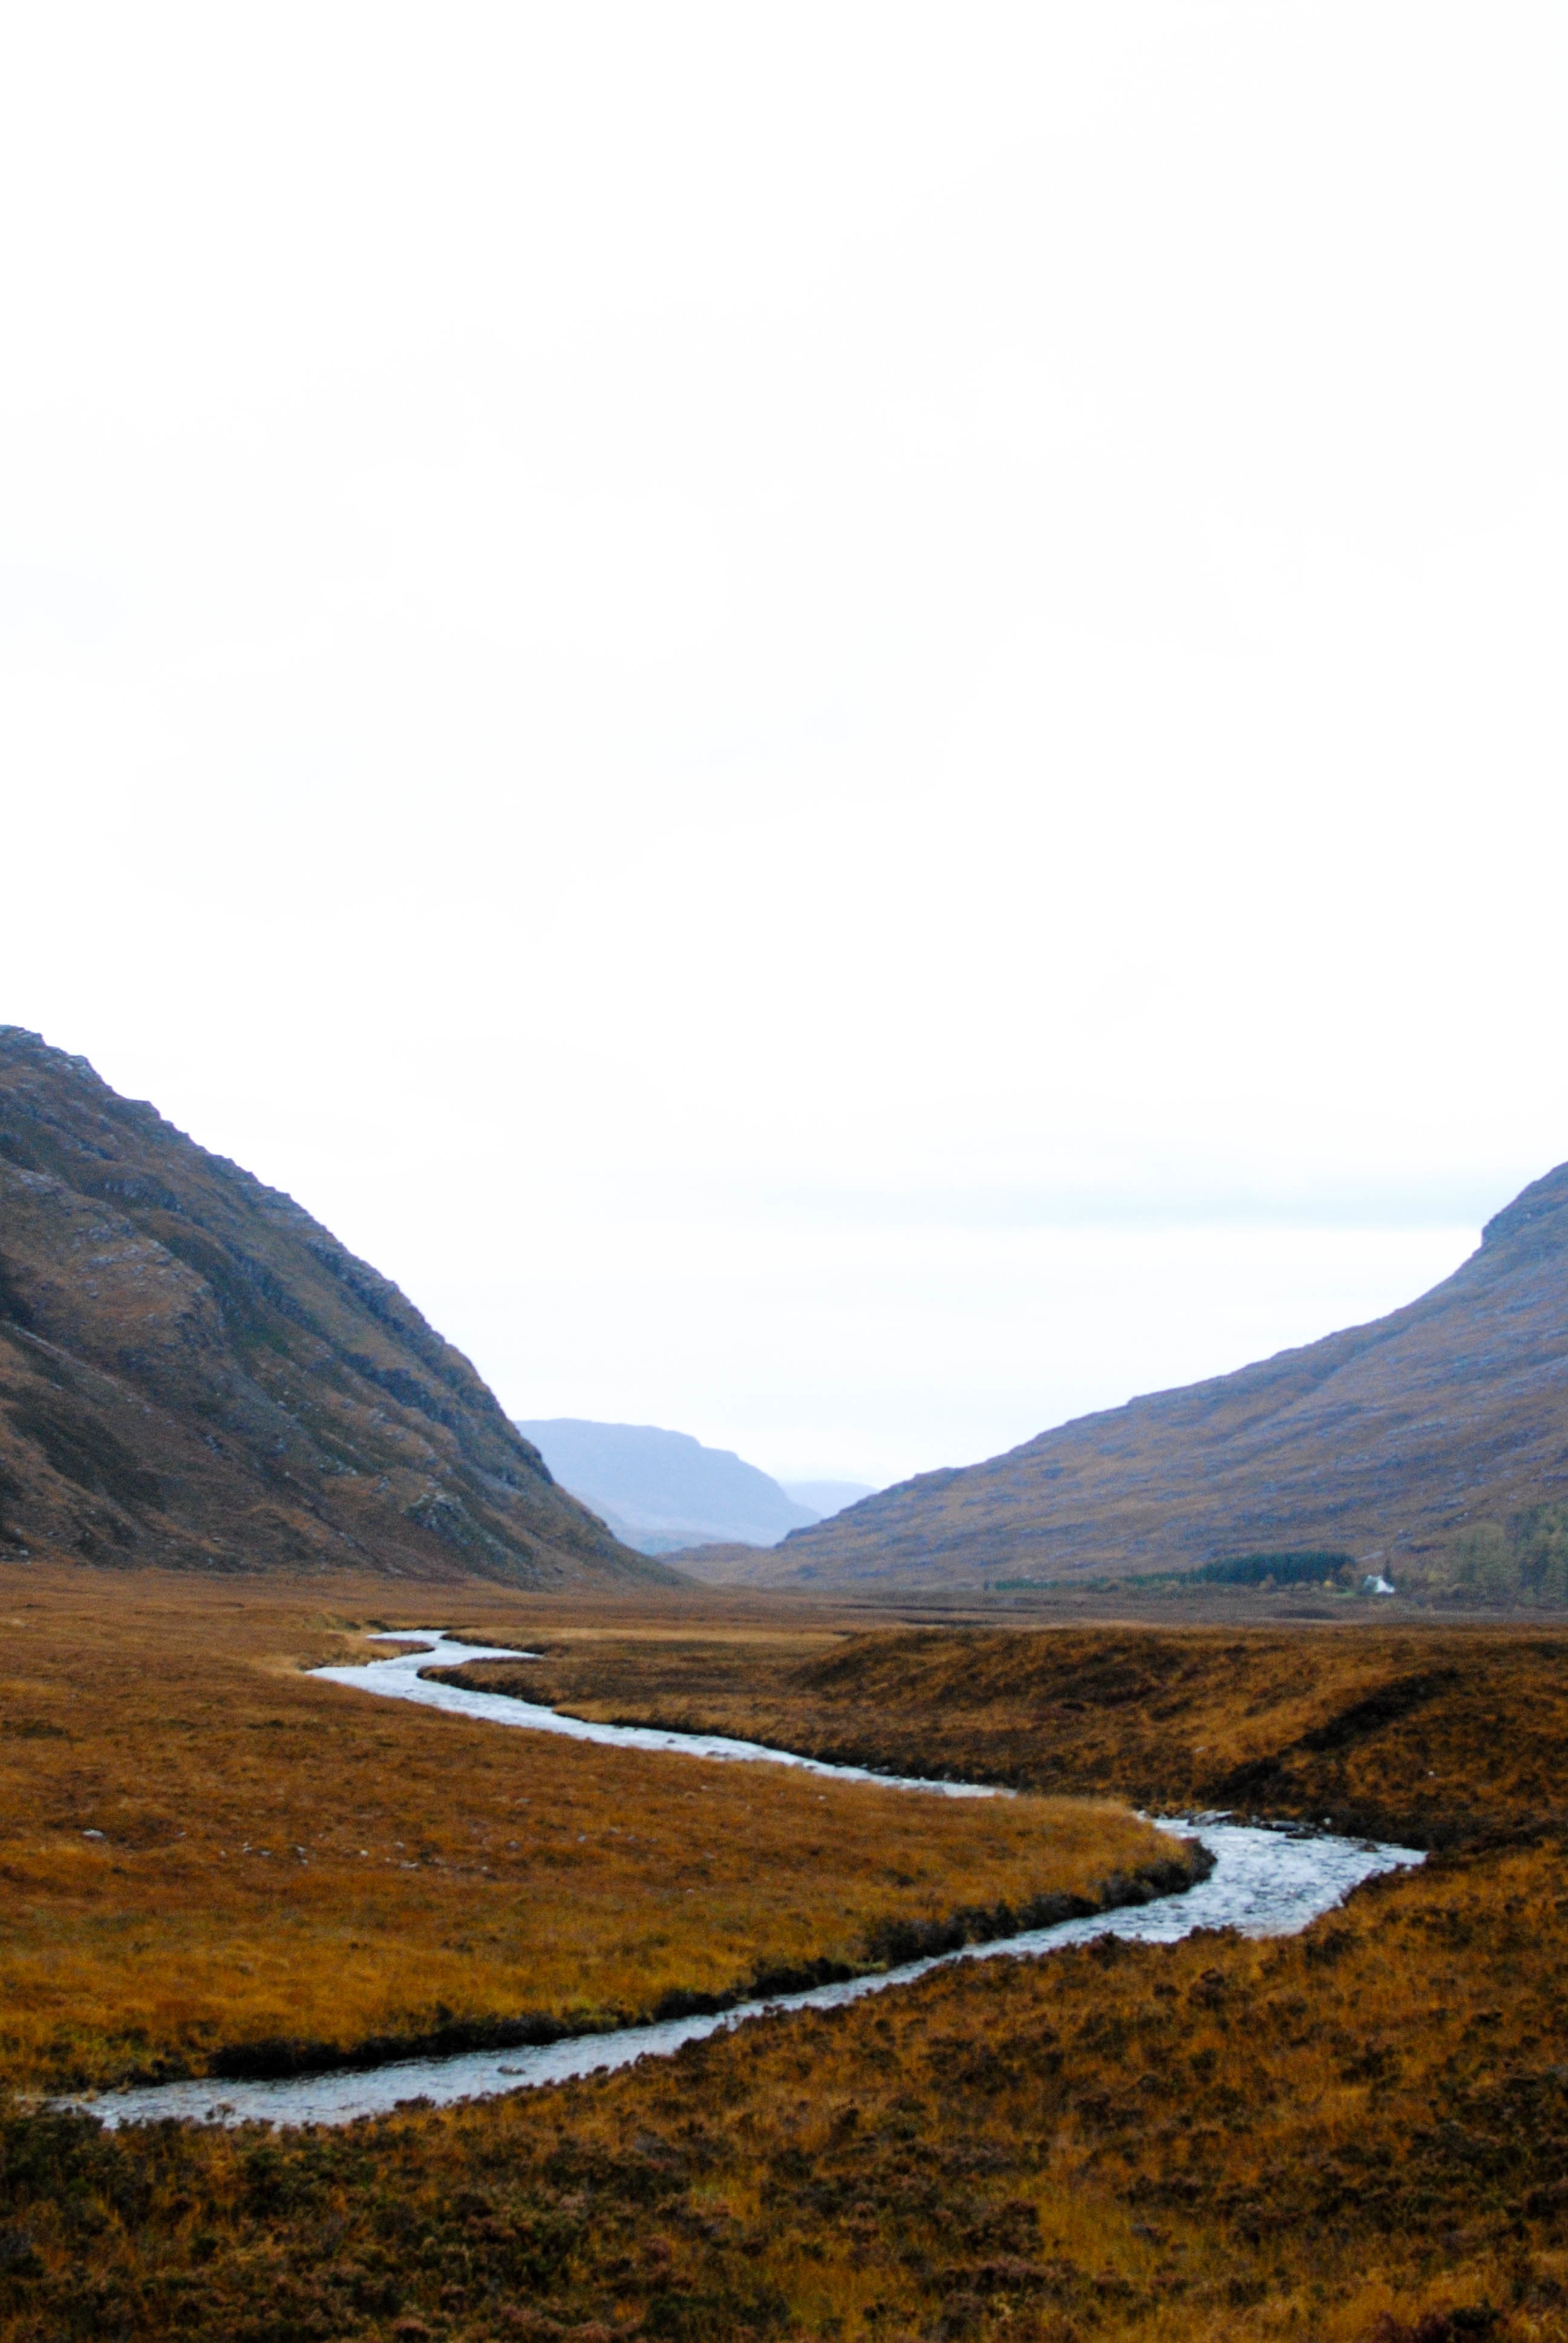
landscape, mountain, hill, lake, highland, plateau, fell, loch, tundra, landform, geographical feature, mountainous landforms